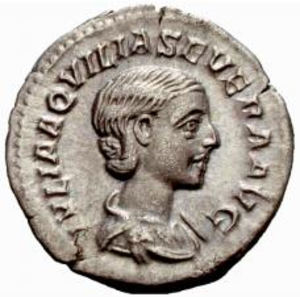
Julia Aquilia Severa était une vestale. Au grand scandale de bien des Romains, l'empereur Héliogabale l'épousa en 220 après avoir répudié sa première femme, l'impératrice Julia Paula.
Cet article présente la liste des impératrices romaines, c’est-à-dire la femme de l’empereur de Rome depuis Auguste jusqu'à la chute de l'Empire romain d'Orient.
220 est une année bissextile commençant un samedi.